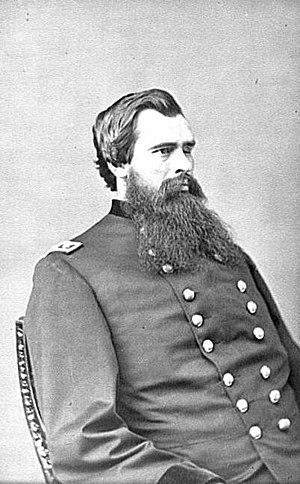
Newton Martin Curtis est un officier de l'Union pendant la guerre de Sécession et membre de la chambre des représentants des États-Unis de New York.